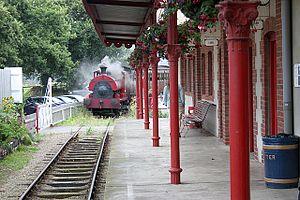
Cette liste des musées de Jersey, Channel Islands contient des musées qui sont définis dans ce contexte comme des institutions qui recueillent et soignent des objets d'intérêt culturel, artistique, scientifique ou historique. leurs collections ou expositions connexes disponibles pour la consultation publique. Sont également inclus les galeries d'art à but non lucratif et les galeries d'art universitaires. Les musées virtuels ne sont pas inclus.